Wilford Gyroplane

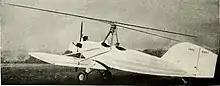
The XOZ-1 naval autogyro, as a landplane

The 1931 machine was first flown in 1931 by Frank Brown and during 1932 about ten hours flight testing was piloted by Paul Hovgaard. These flights led to major changes including a more powerful, Kinner R-5 radial engine. Lateral control was still shared between rotor and ailerons, though these were reduced in area. Pitch control was now also shared between rotor and elevator. Directional stability and yaw control continued to be provided by a much broader fin and rudder. By 1934 it was flying with a revised undercarriage with wheels independently mounted on V-struts from the ends of a rectangular frame held under the fuselage.